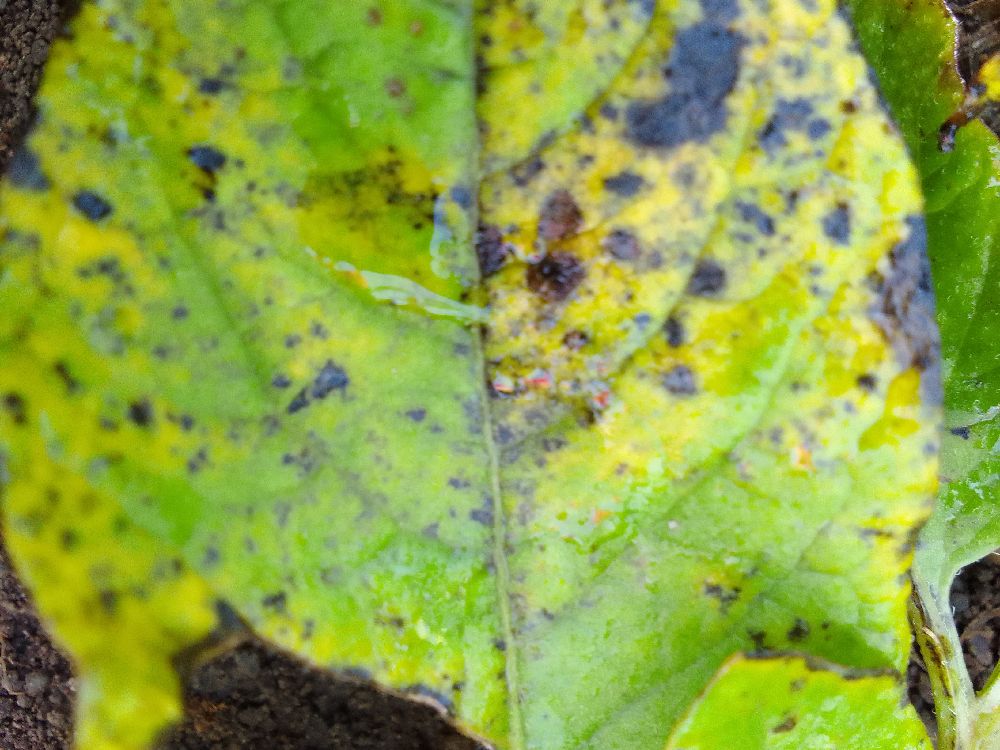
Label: Early blight